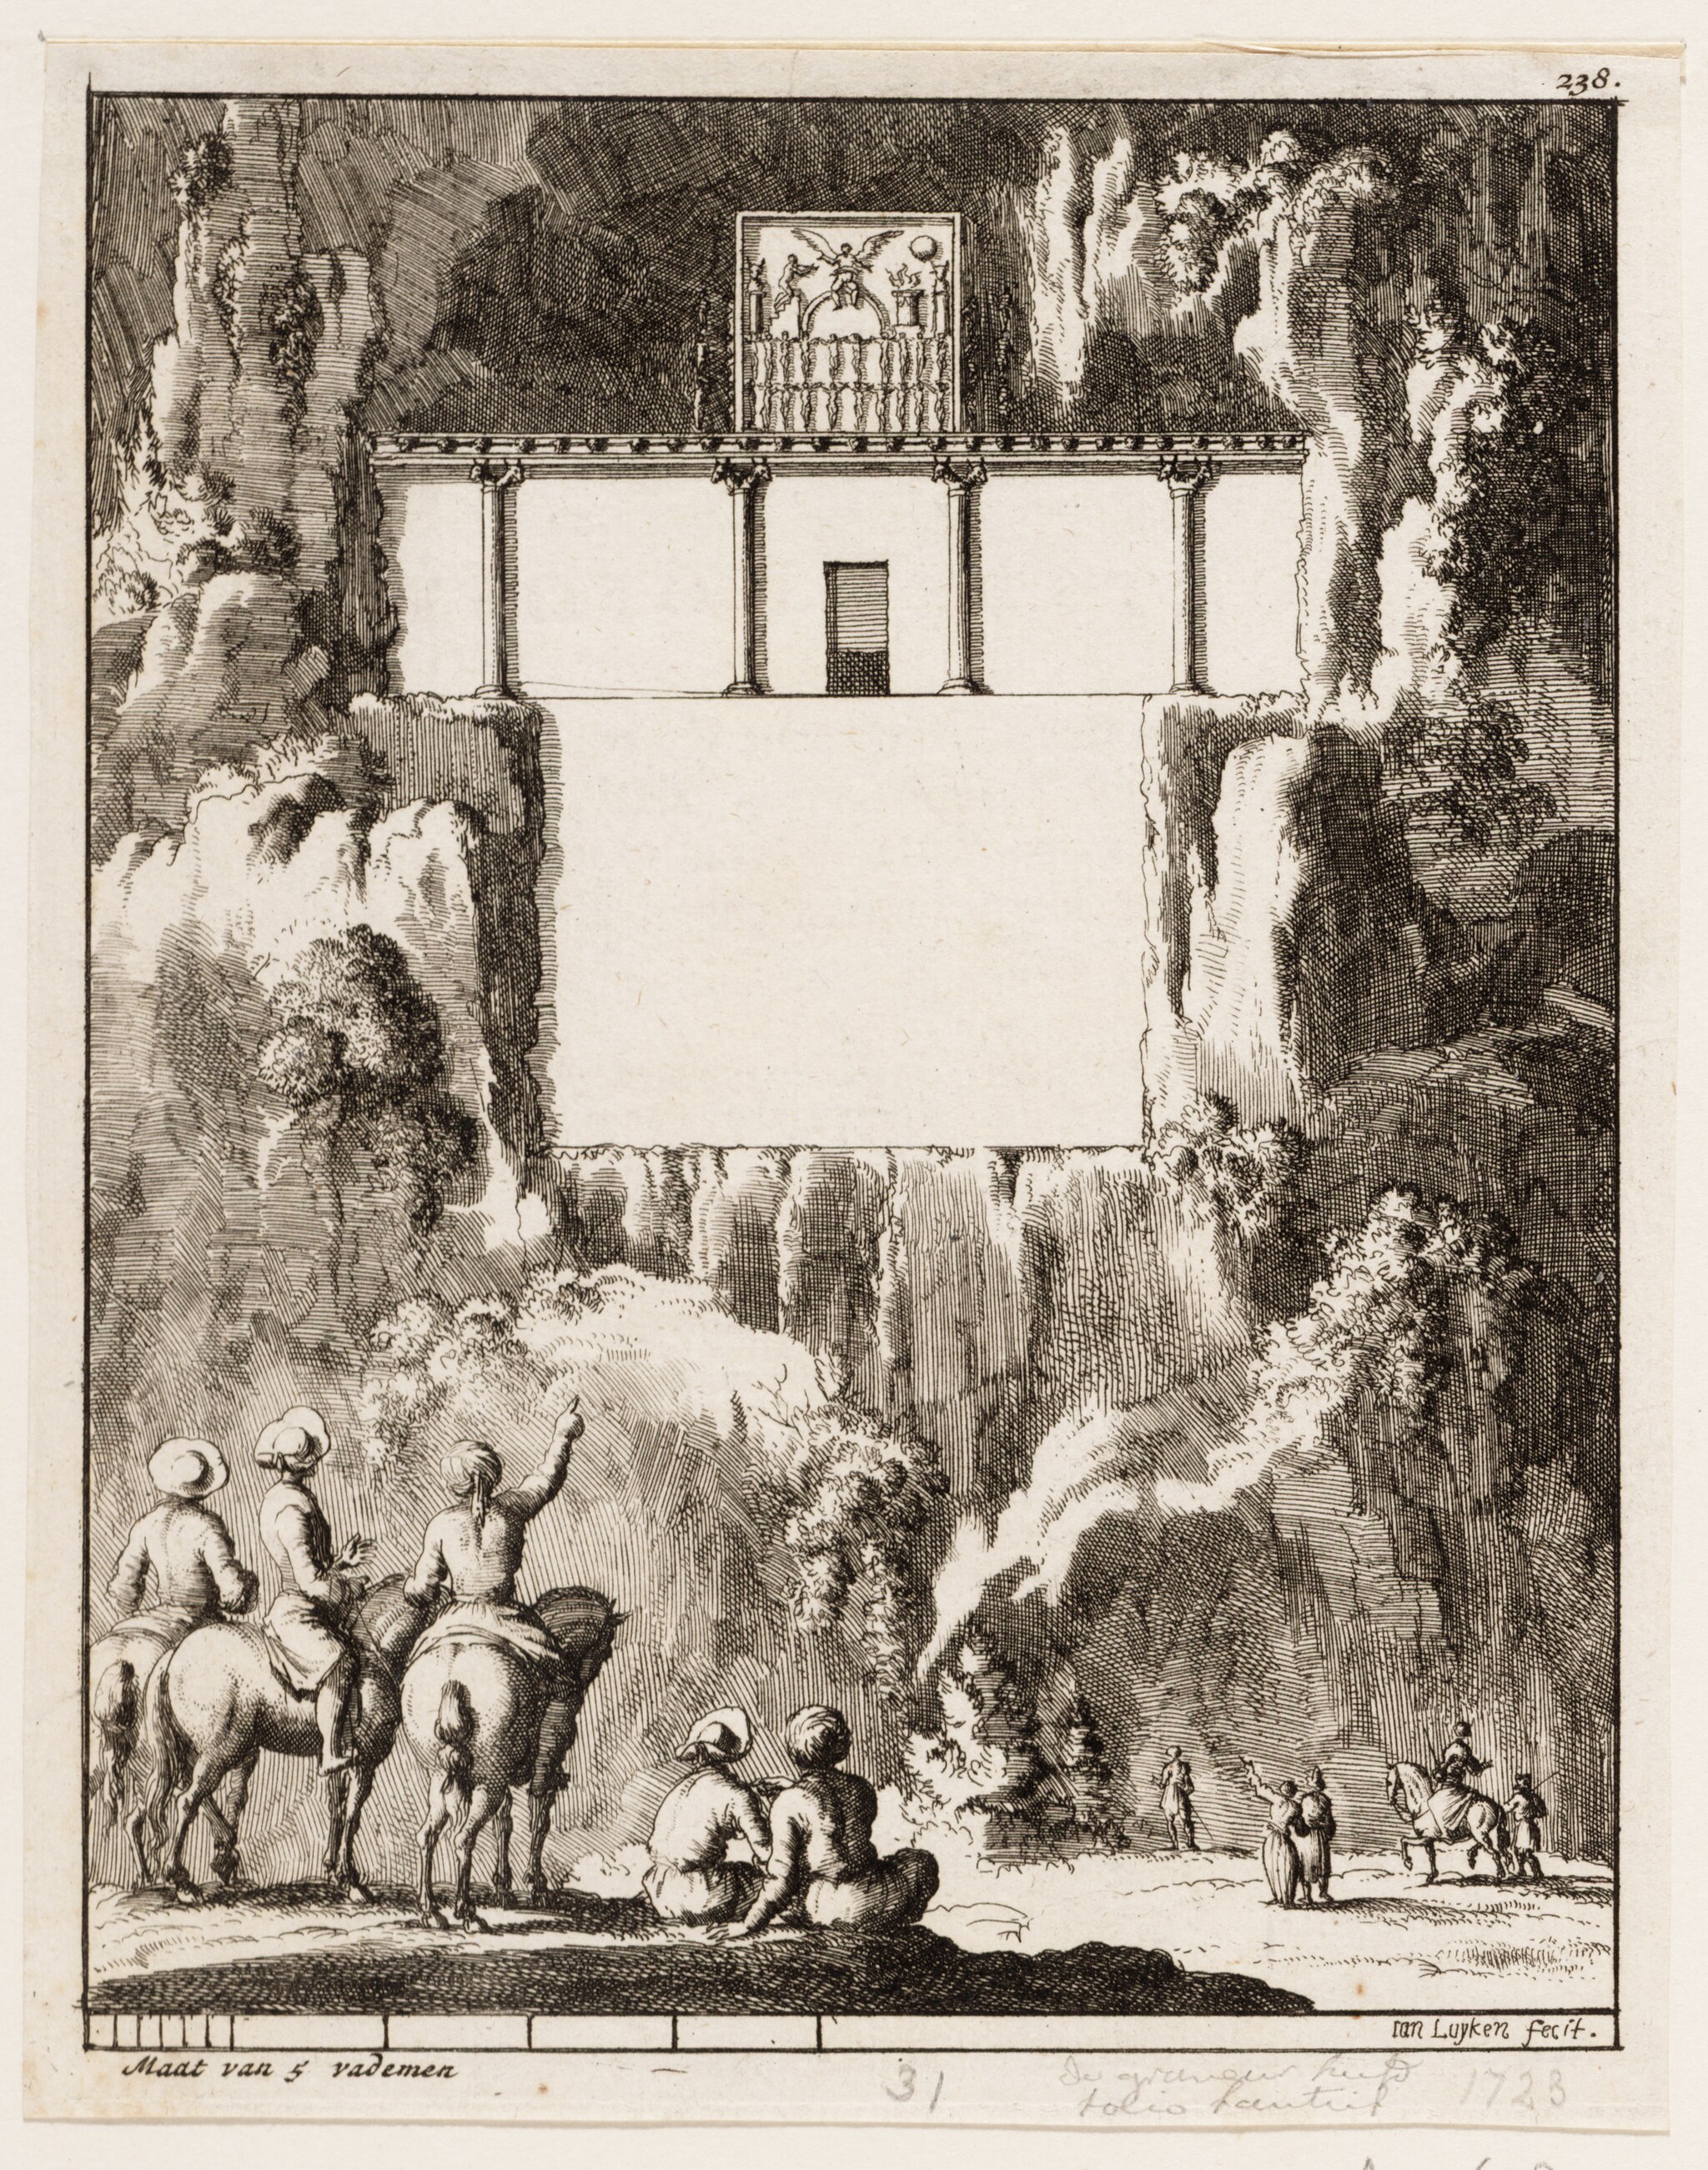
Title: Gevel in een rots uitgehouwen te Tschehelminar, Perzië, objectnr A 19658
Description: Identificatie Titel: Gevel in een rots uitgehouwen te Tschehelminar, Perzië Objectnummer: A 19658 Objecttype: prent Huidige locatie: in depot Onderwerpen: reizen Vervaardiging Vervaardiger: Jan Luyken (etser) Jean de Thevenot (auteur) Datering: 1723 – 1731 Materiaal: papier Afmetingen: 17.89 cm. (hoogte a) x 14.08 cm. (breedte a) Verwerving en rechten Verworven: schenking 1907 Verzameling: Luyken collectie Licentie: CC PD Naamsvermelding: Amsterdam Museum Duurzaam webadres: https://hdl.handle.net/11259/collection.50431
Date: 1723
Categories: Author died more than 100 years ago public domain images, PD US expired, CC-PD-Mark, Persepolis in the 17th century, PD-old missing SDC copyright status, PD-US missing SDC copyright status, Prints by Jan Luyken in the Amsterdam Museum